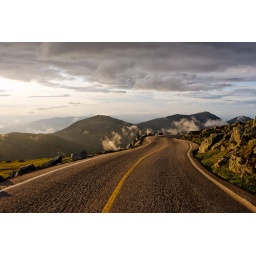
Coming down the Mt. Washington auto road near sunset at MINIsOnTop 2009.